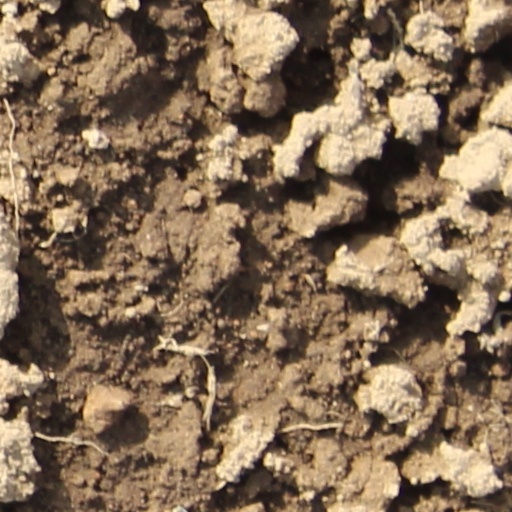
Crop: wheat